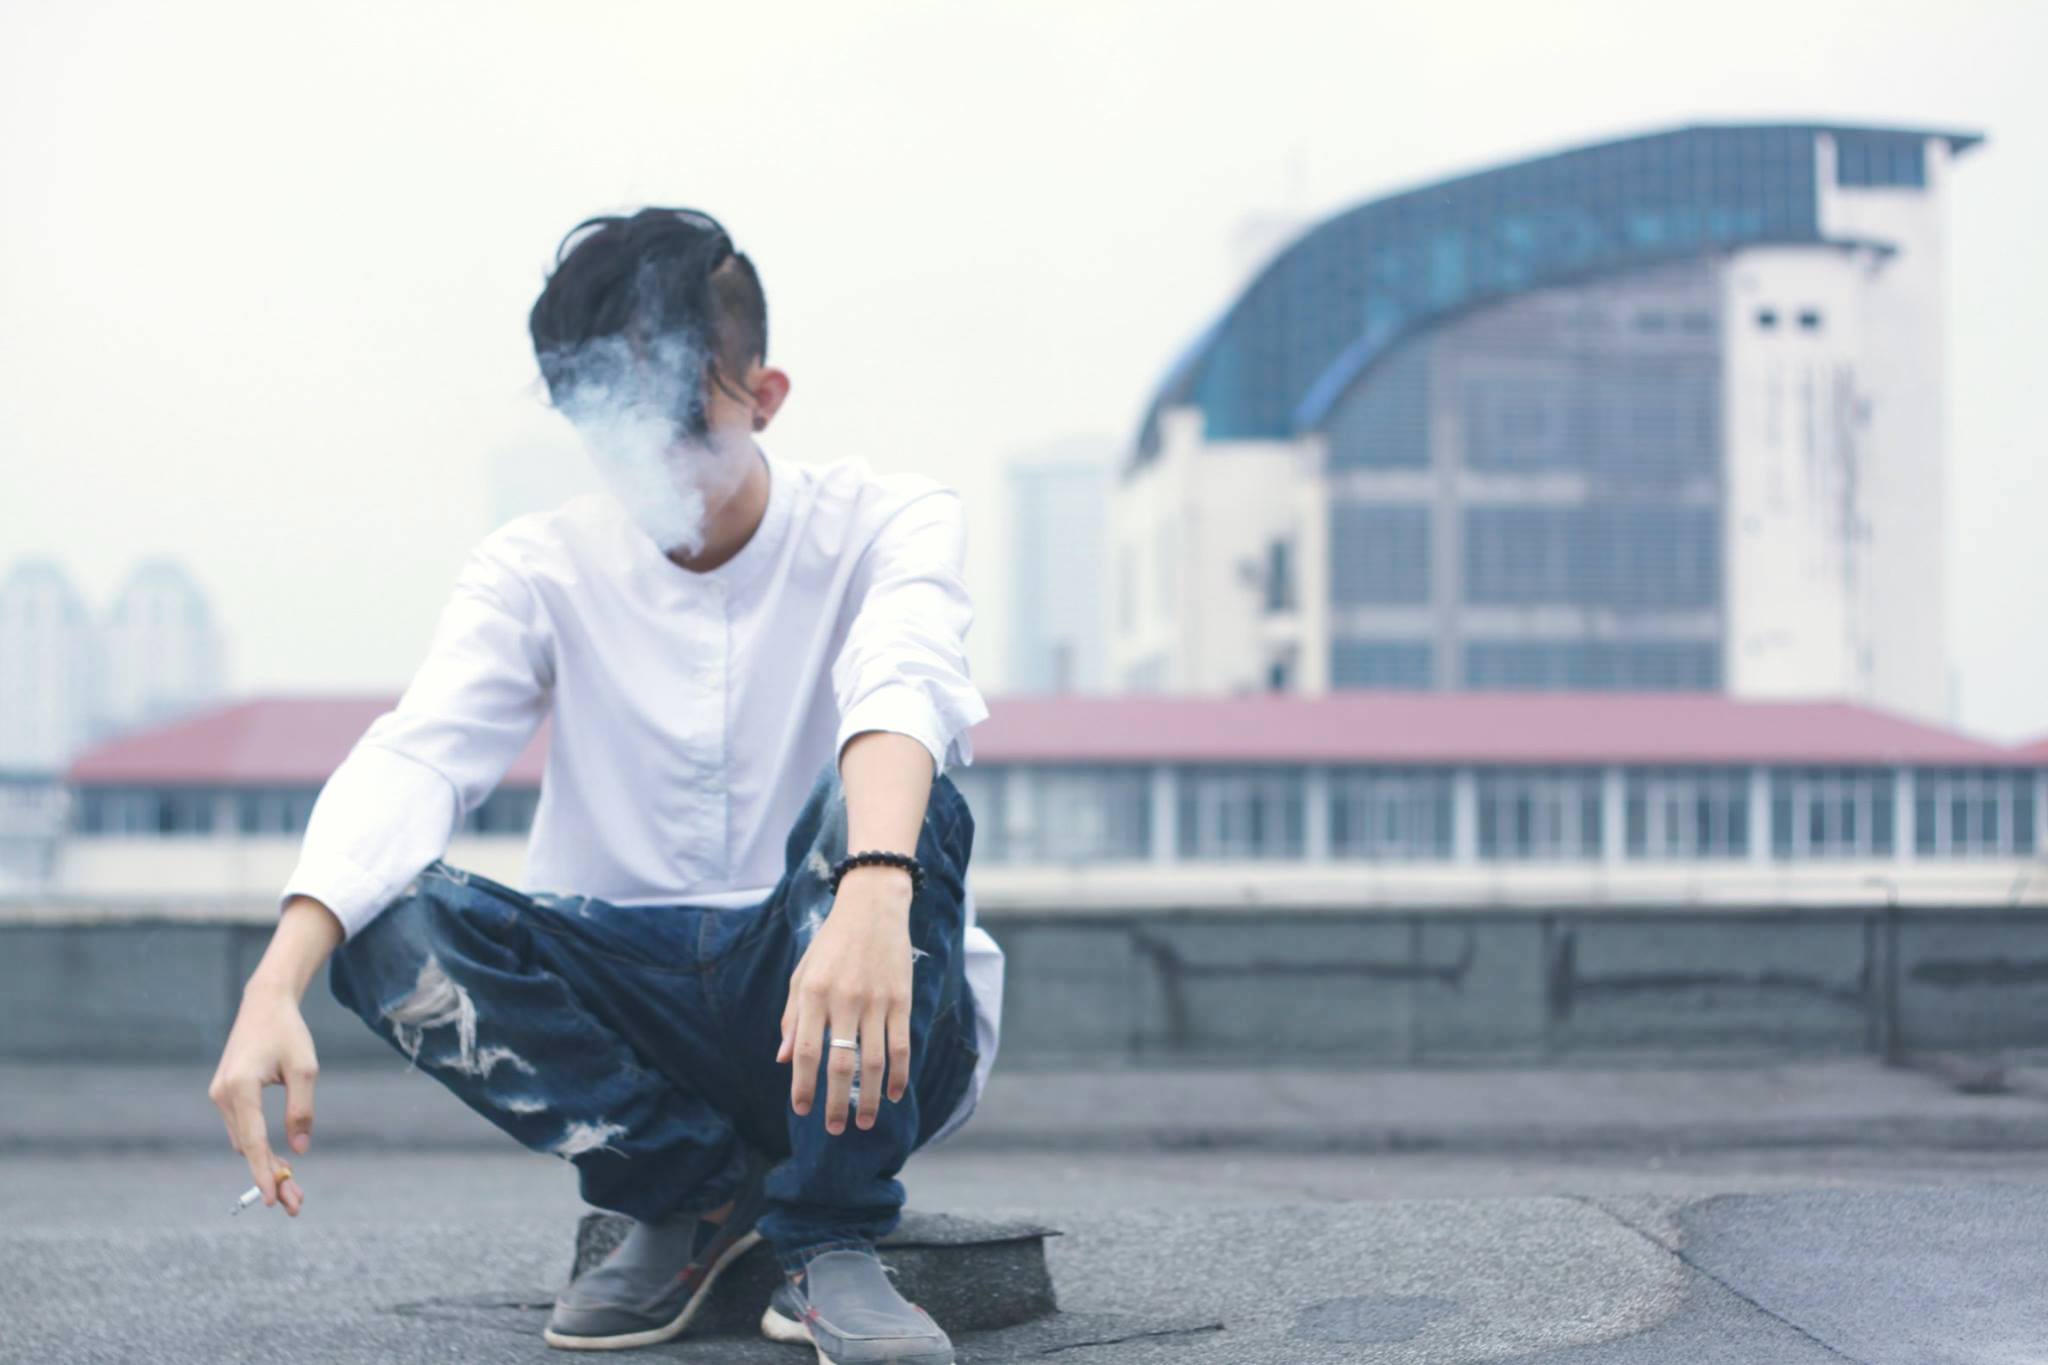
man, person, blur, rooftop, city, urban, smoke, model, young, sitting, fashion, blue, cigarette, outdoors, adult, smoker, human positions, human action